Pergamon

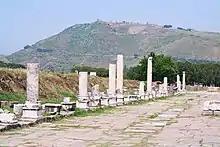
View of Acropolis from the Sanctuary of Asclepius

The sanctuary of Hera Basileia ('the Queen') lay north of the upper terrace of the gymnasium. Its structure sits on two parallel terraces, the south one about 107.4 metres above sea level and the north one about 109.8 metres above sea level. The Temple of Hera sat in the middle of the upper terrace, facing to the south, with a exedra to the west and a building whose function is very unclear to the east. The two terraces were linked by a staircase of eleven steps around 7.5 metres wide, descending from the front of the temple.